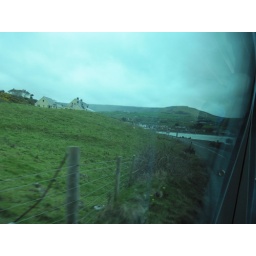
Tuesday, April 5 in Northern Ireland. County Antrim, Bushmill's Distillery, the Giant's Causeway and the coast of Northern Ireland by bus